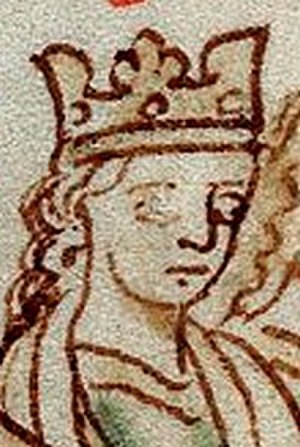
Englands dronninger og prinsgemaler / Huset Plantagenet, 1154–1485
De engelske dronninger og prinsgemaler var ægtefæller til de regerende monarker i Kongeriget England, der ikke selv regerede England: ægtefæller til nogle engelske monarker, der selv var engelske monarker, er ikke opført, det omfatter Maria 1. og Filip, der regerede sammen i 1500-tallet og Vilhelm 3. og Maria 2., der regerede sammen i 1600-tallet.